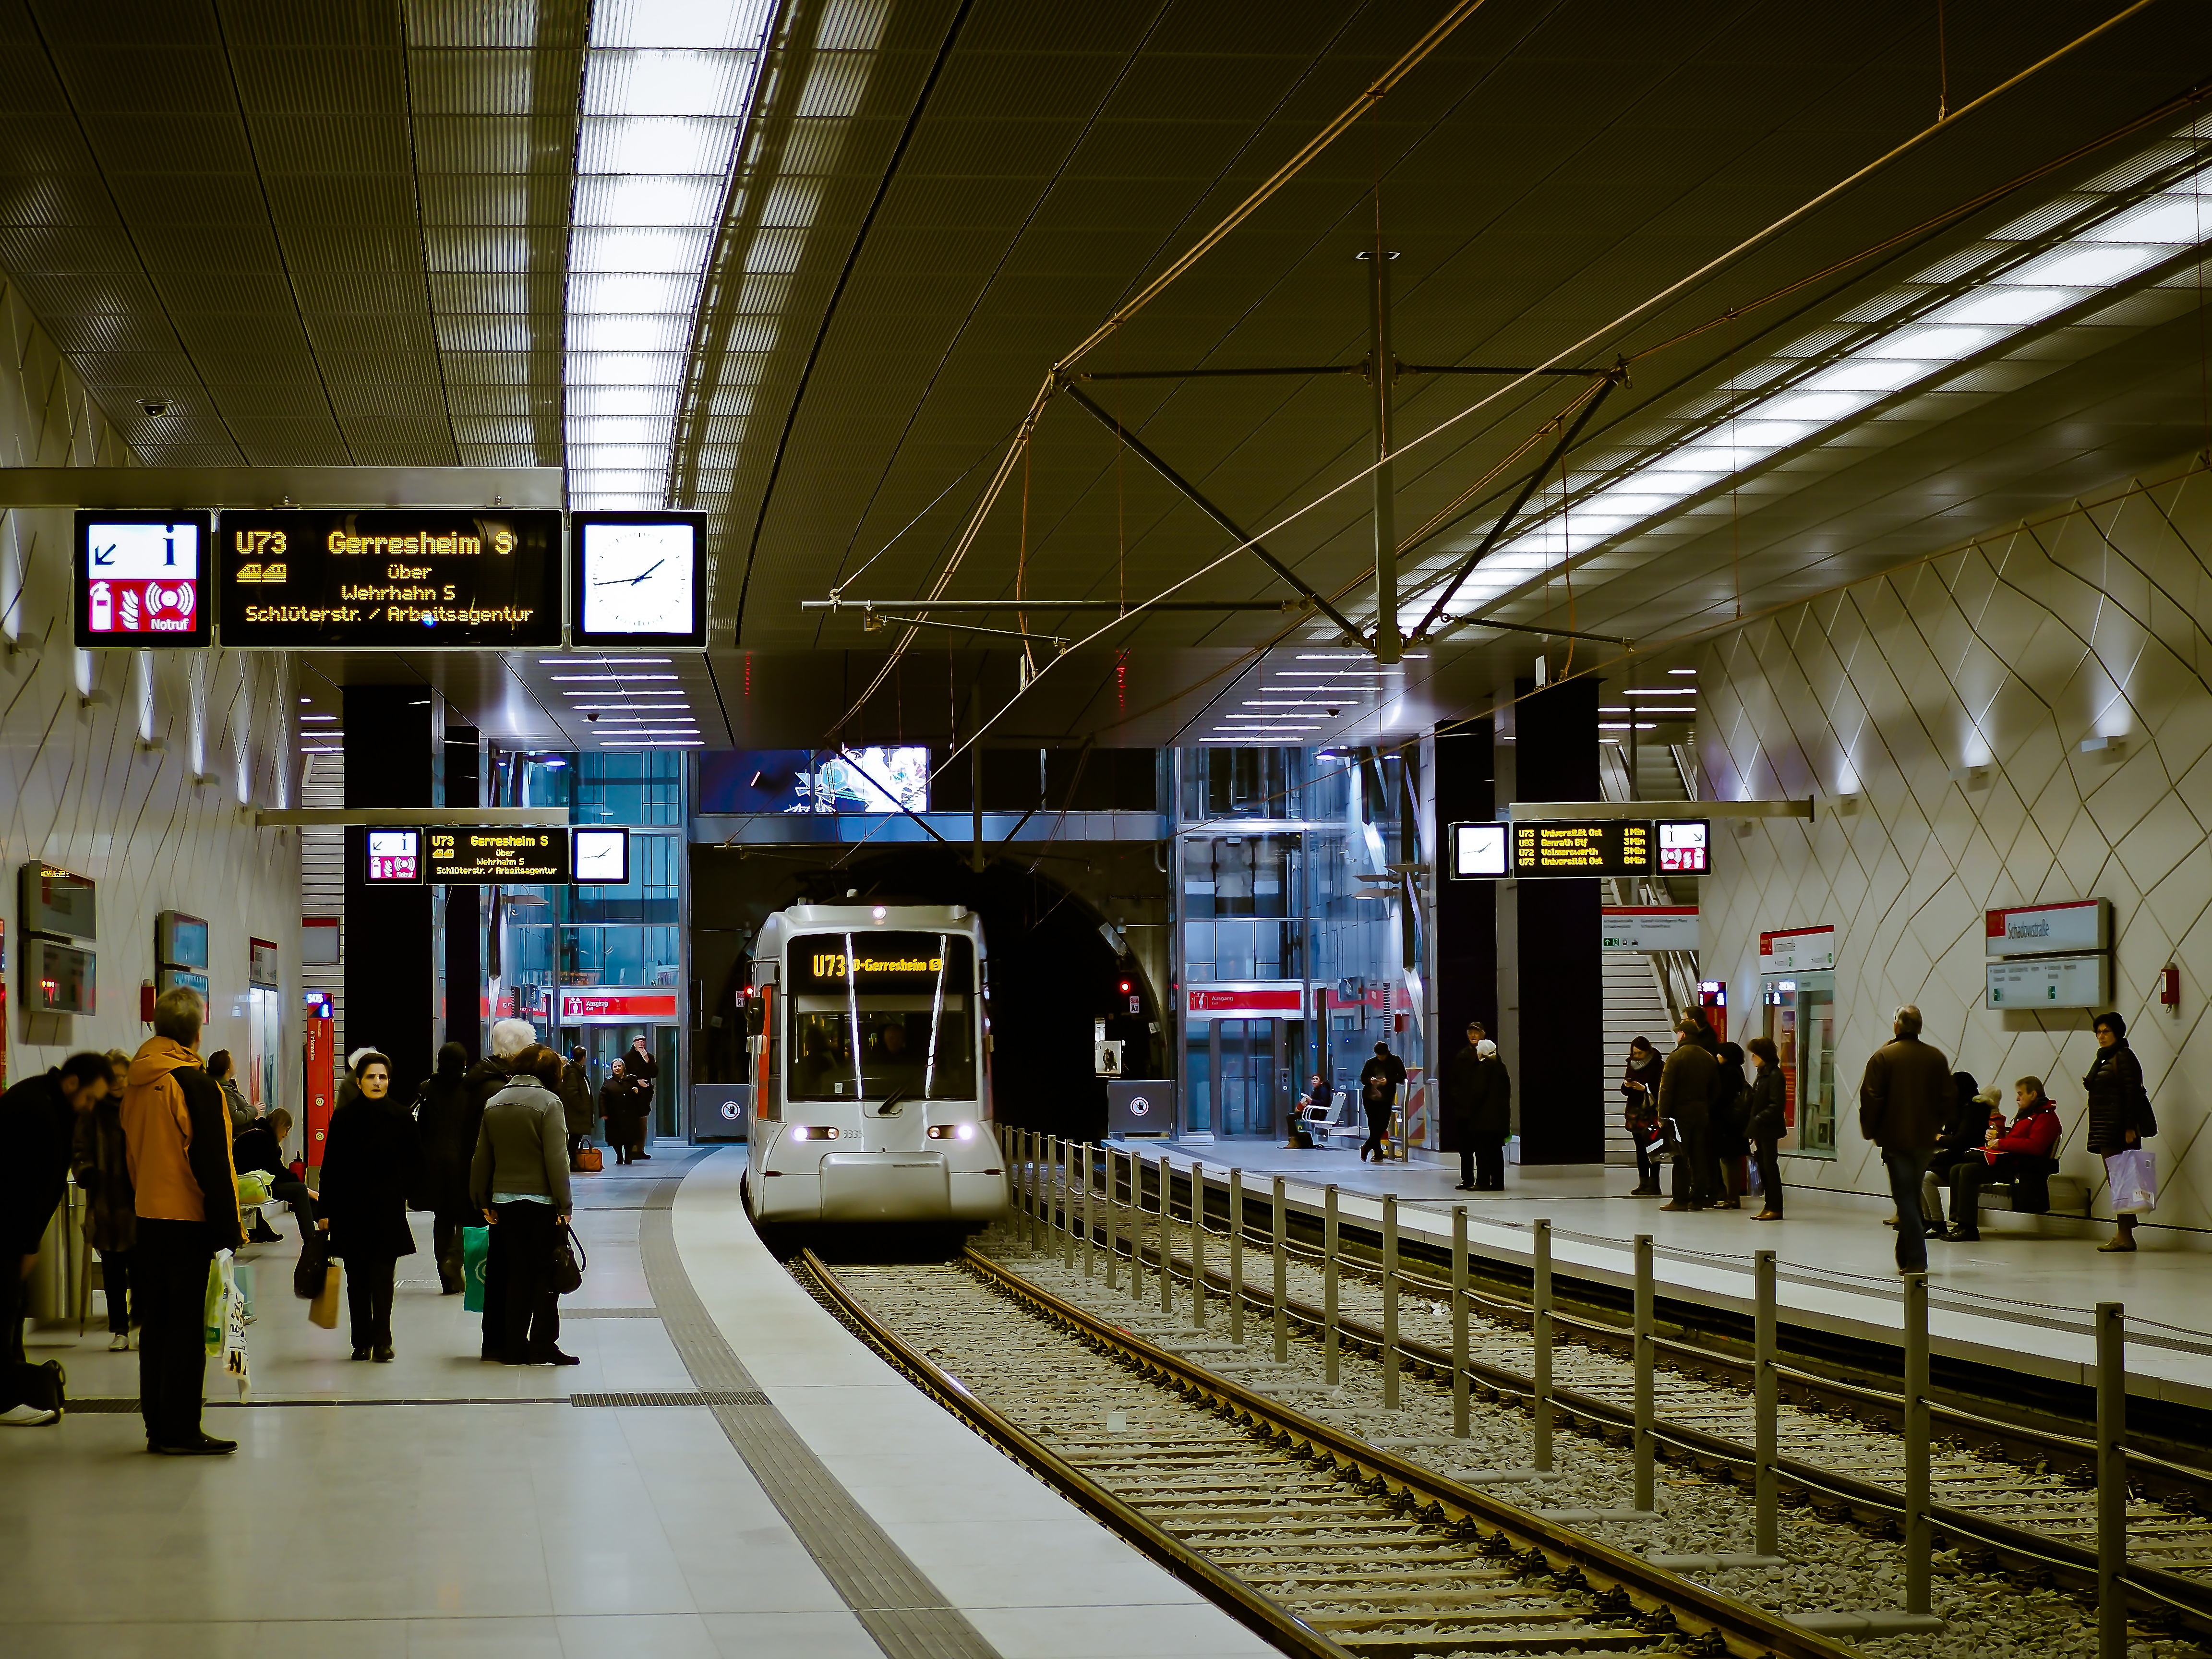
architecture, night, building, city, urban, train, subway, metro, underground, transport, vehicle, station, train station, platform, modern, public transport, metro station, passengers, infrastructure, stop, railway station, passenger, rail traffic, dusseldorf, urban area, rhine track, metropolitan area, rapid transit